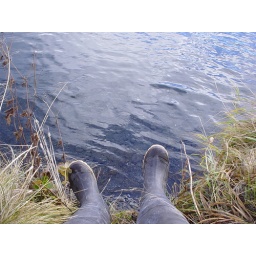
i sat on the edge of the river in my waders and watched the sky change from clear to cloudy to stormy to clear